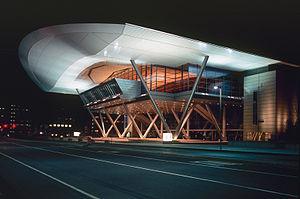
Le Boston Convention &amp